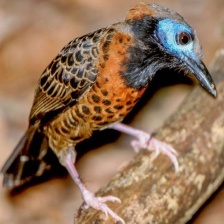
Species: ANTBIRD
Scientific name: THAMNOPHILIDAE